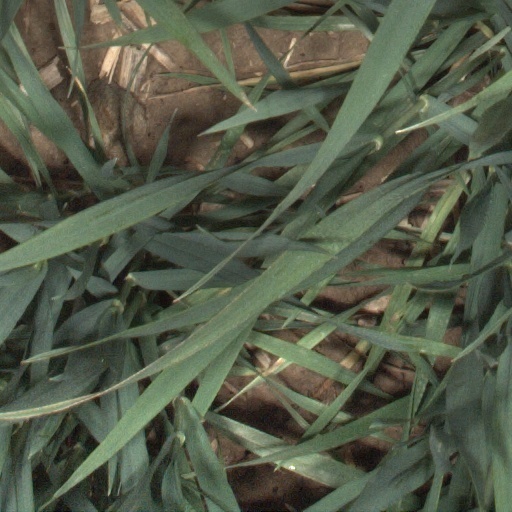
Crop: wheat